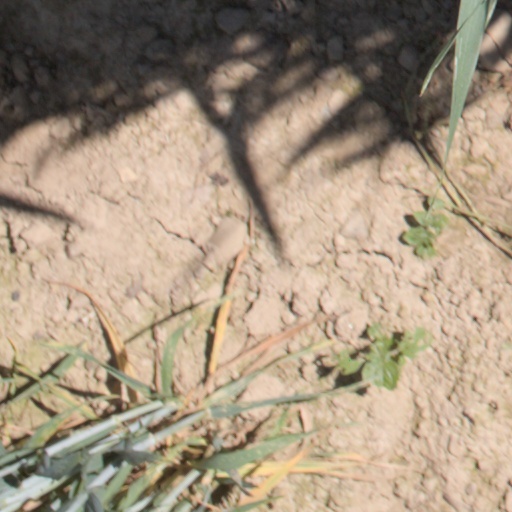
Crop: wheat